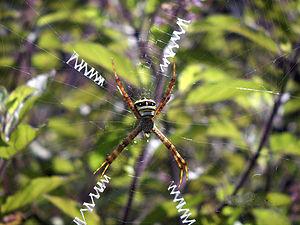
Argiope anasuja est une espèce d'araignées aranéomorphes de la famille des Araneidae.